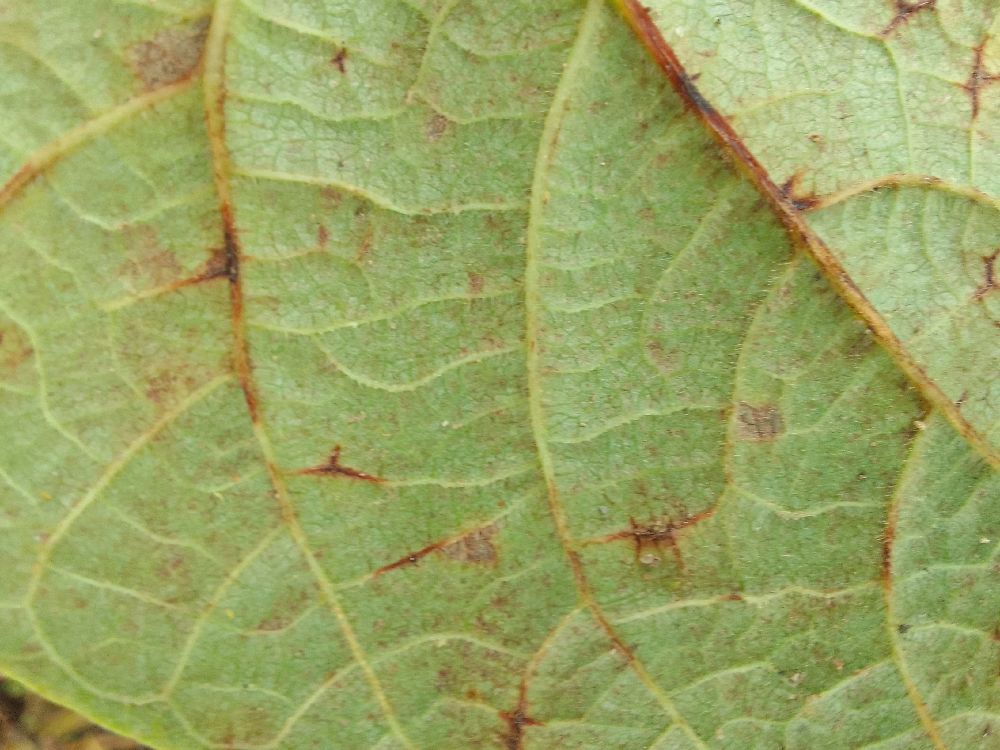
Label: anthracnose